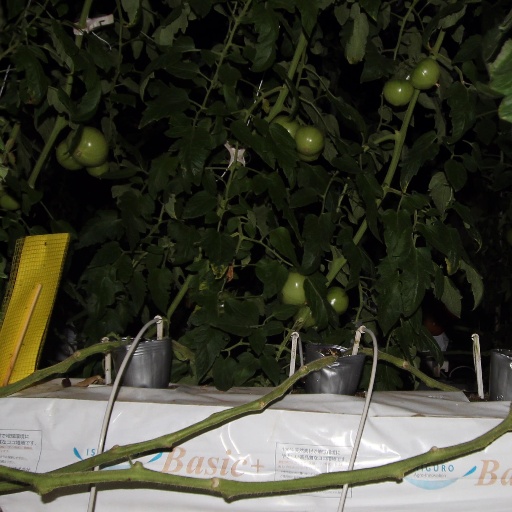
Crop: tomato